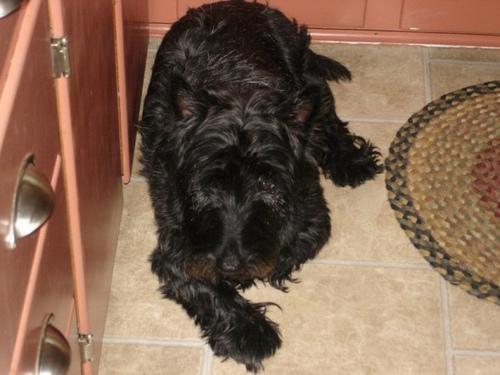
scottish terrier